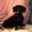
Label: dog